Albanian paganism

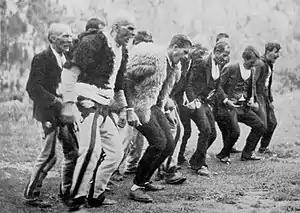
Men of Theth (Shala) practicing the gjâmë – the Albanian lamentation of the dead – in the funeral of Ujk Vuksani, 1937.

The Albanian sky and lightning god, Zojz, is considered to have been worshiped by Illyrians in ancient times. Albanian "Zojz" is the clear equivalent and cognate of Messapic "Zis" and Ancient Greek "Zeus", the continuations of the Proto-Indo-European "*Di̯ḗu̯s" 'sky god'. In the pre-Christian pagan period the term "Zot" from Proto-Albanian: "*dźie̅u ̊ a(t)t-" was presumably used in Albanian to refer to the sky father/god/lord, father-god, heavenly father (the Indo-European father daylight-sky-god). After the first access of the ancestors of the Albanians to the Christian religion in antiquity the term "Zot" has been used for God, the Father and the Son (Christ). The worship and practices associated to the Indo-European sky and lightning deity have been preserved by Albanians until the 20th century, and in some forms still continue today.